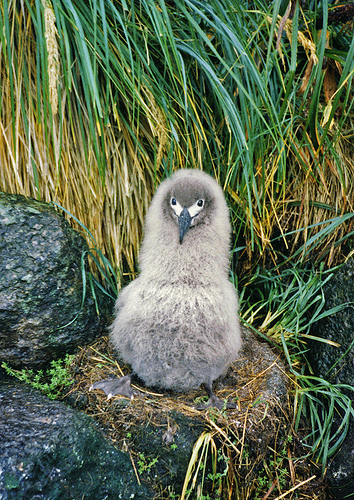
a long, grey-brown bird with a round belly, and a dark brown face with white around its eyes, a downward-hooked black bill, and webbed feet."
a large bird with purple plumage and a blue, pointed beak."
this bird has a fluffy neck, a fluffy breast, and a long blue bill
this is a very fuzzy, young looking bird, with grey feathers that look more like fur all over the body, the eyebrow is bright white and the beak is long, black and pointed.
this is a grey bird with large feet and a large black beak.
this bird has wings that are grey and are very fluffya young, fluffy looking bird with a light grey coloring and webbed feet.
the bird has a dark gray crown, and a bread and body that is light gray.
this unique looking bird has white eyrings and a fuzzy appearance.
a small bird with a grey coloring and white eyerings.
Species: Sooty Albatross